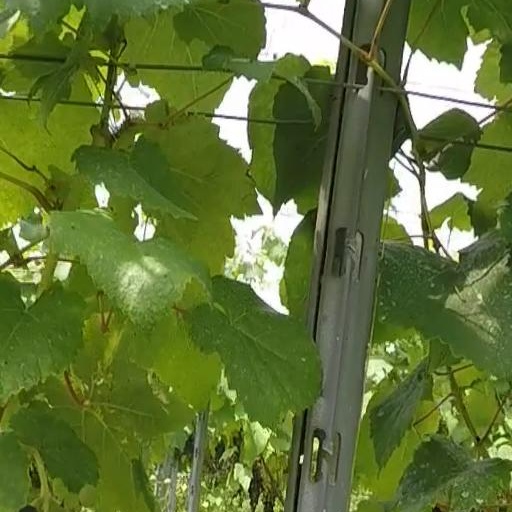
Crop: grape